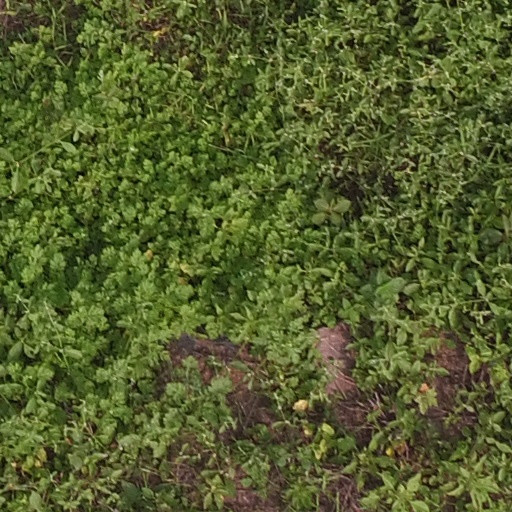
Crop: maize; corn